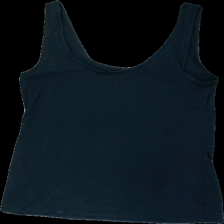
View: back
Type: Tank top
Category: Ladies
Brand: Not in the list
Brand text on label: thick strap vest
Colors: Blue
Material: 100% cotton
Cut: Regular
Season: Summer
Damage location: bottom right
Damage 2 location: middle center
Damage 3 location: middle center
Price range: <50
Recommended usage: Reuse
Description: mörkblått linne